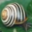
Label: snail